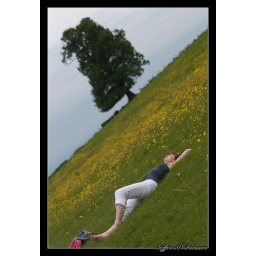
Diana and a tree in a flowery field of the Surrey Hills, between Reigate and Buckland.